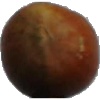
Label: nut_forest